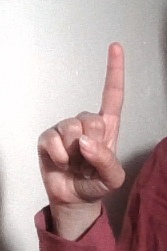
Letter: bb